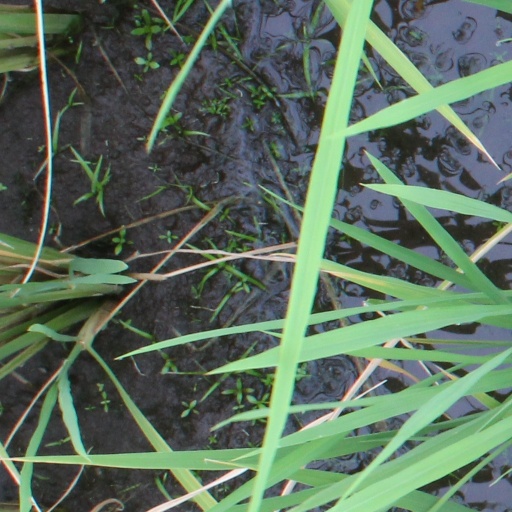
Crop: rice